Stagecoach in Hull

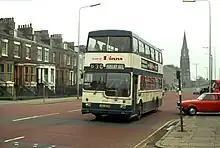
Kingston upon Hull City Transport Scania Metropolitan on Anlaby Road in April 1979

Stagecoach in Hull's origins can be traced back to Hull Corporation Transport, whose tramway operations began in 1899. Motorbus operations began in 1909 with a fleet of six buses, later restarting in 1921 and expanding alongside the city's trolleybus network. The trolleybus network was officially abandoned on 31 October 1964, having been gradually replaced by fleets of Leyland Atlantean motorbuses. Hull Corporation Transport was one of the quickest operators of one-person operated buses, and on 10 November 1972, became the first bus operator in the United Kingdom to fully phase out the use of conductors. Earlier in the same year, Hull Corporation Transport was renamed to Kingston upon Hull City Transport (KHCT), coinciding with the introduction of a new fleet livery and uniform.